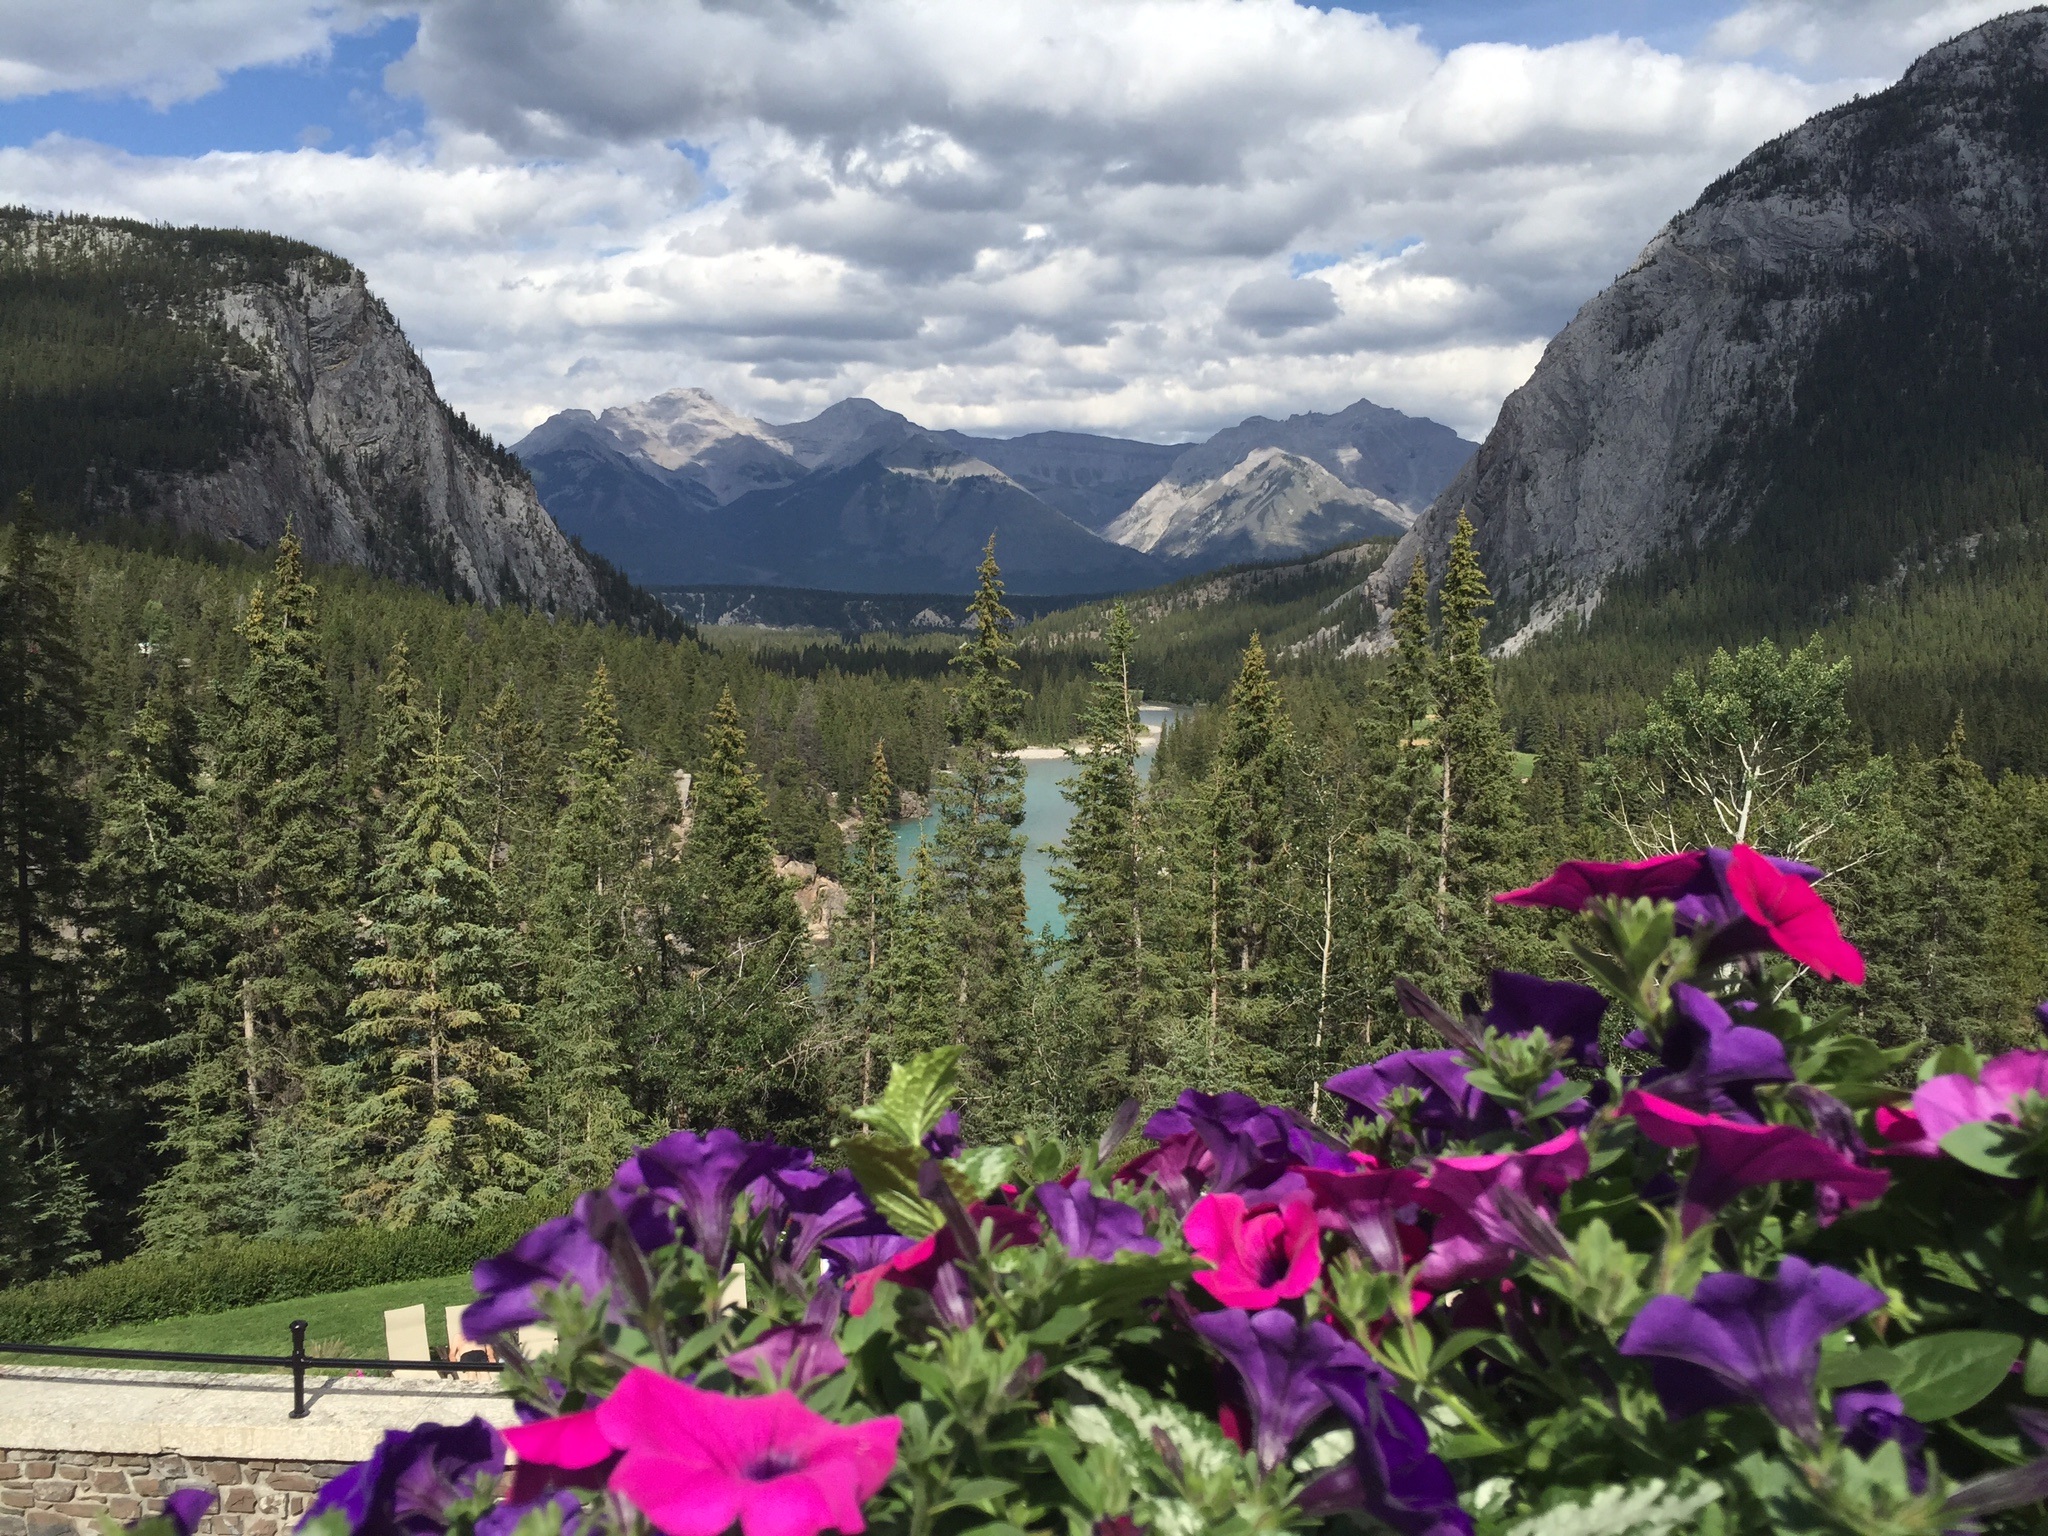
mountainous landforms, mountain, landform, geographical feature, mountain range, wilderness, flower, ecosystem, flora, ridge, alps, meadow, walking, valley, wildflower, plateau, trail, mountain pass